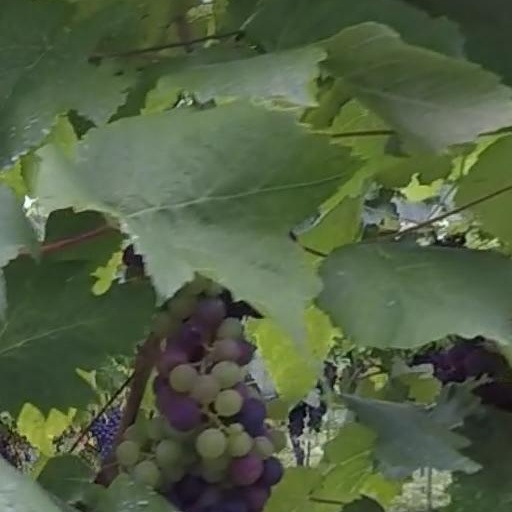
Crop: grape